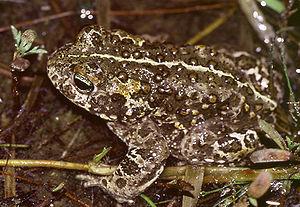
Le Crapaud calamite ou Crapaud des joncs, Epidalea calamita, unique représentant du genre Epidalea, est une espèce d'amphibiens de la famille des Bufonidae. Il se rencontre en Europe.